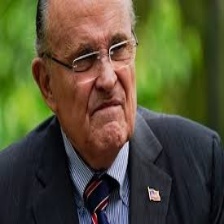
Species: LOONEY BIRDS
Scientific name: LUNATICUS AMERICONIS